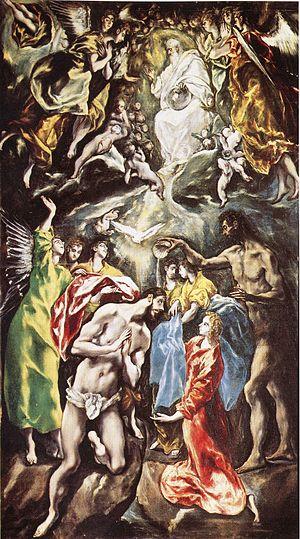
Domínikos Theotokópoulos, dit Le Greco, né le 1ᵉʳ octobre 1541 à Candie en Crète et mort le 7 avril 1614 à Tolède, est un peintre, sculpteur et architecte.